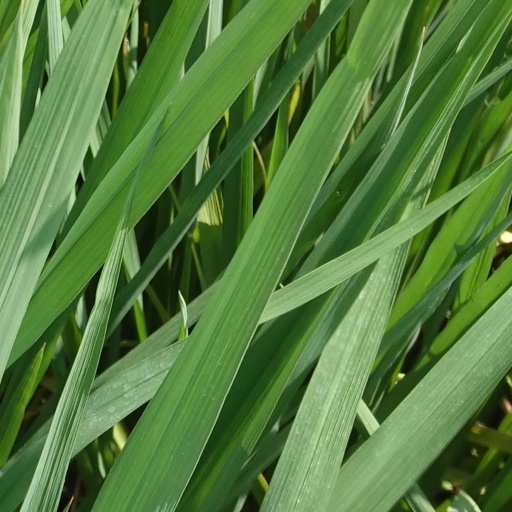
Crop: rice